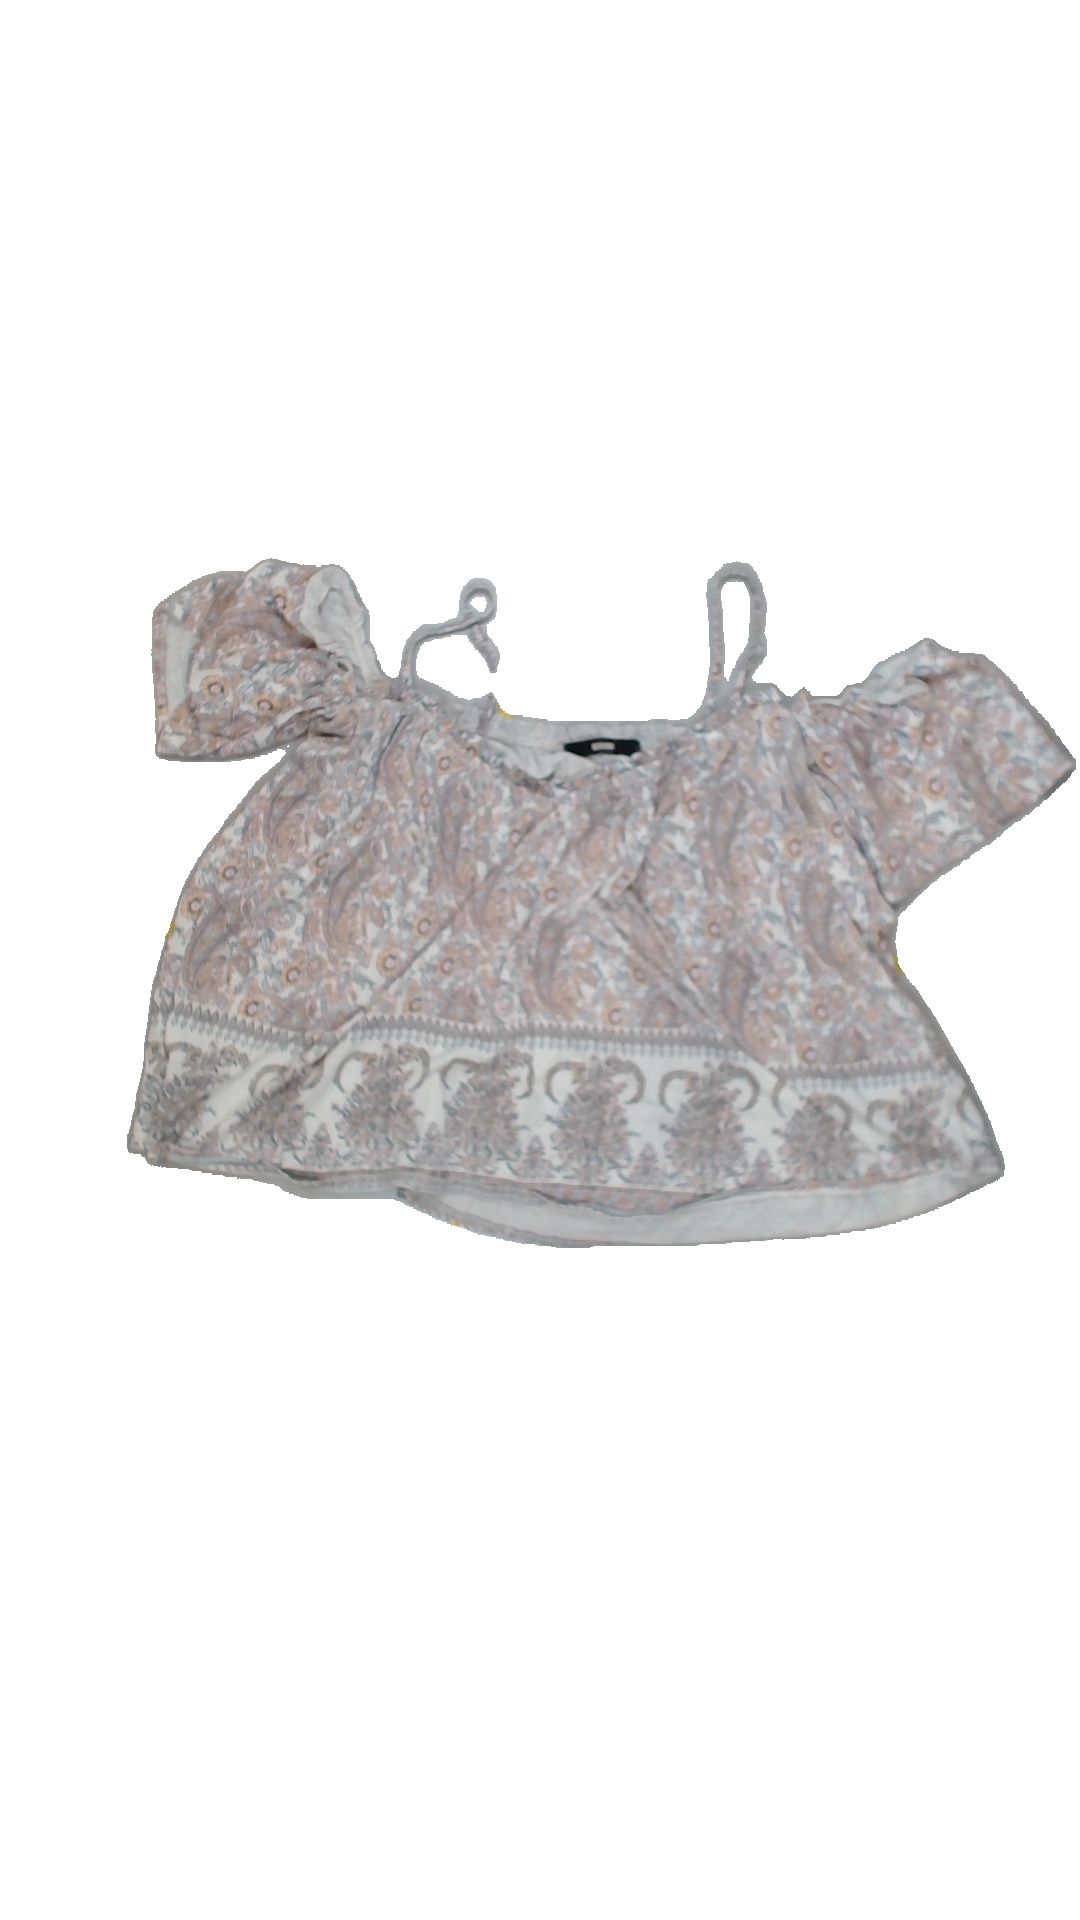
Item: Tank Top (Ladies)
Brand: Bikbok
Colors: Multicolor
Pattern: Floral print
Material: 53%cotton 47%polyester
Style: No trend
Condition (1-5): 3
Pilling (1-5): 3
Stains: No
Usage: Export
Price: <50